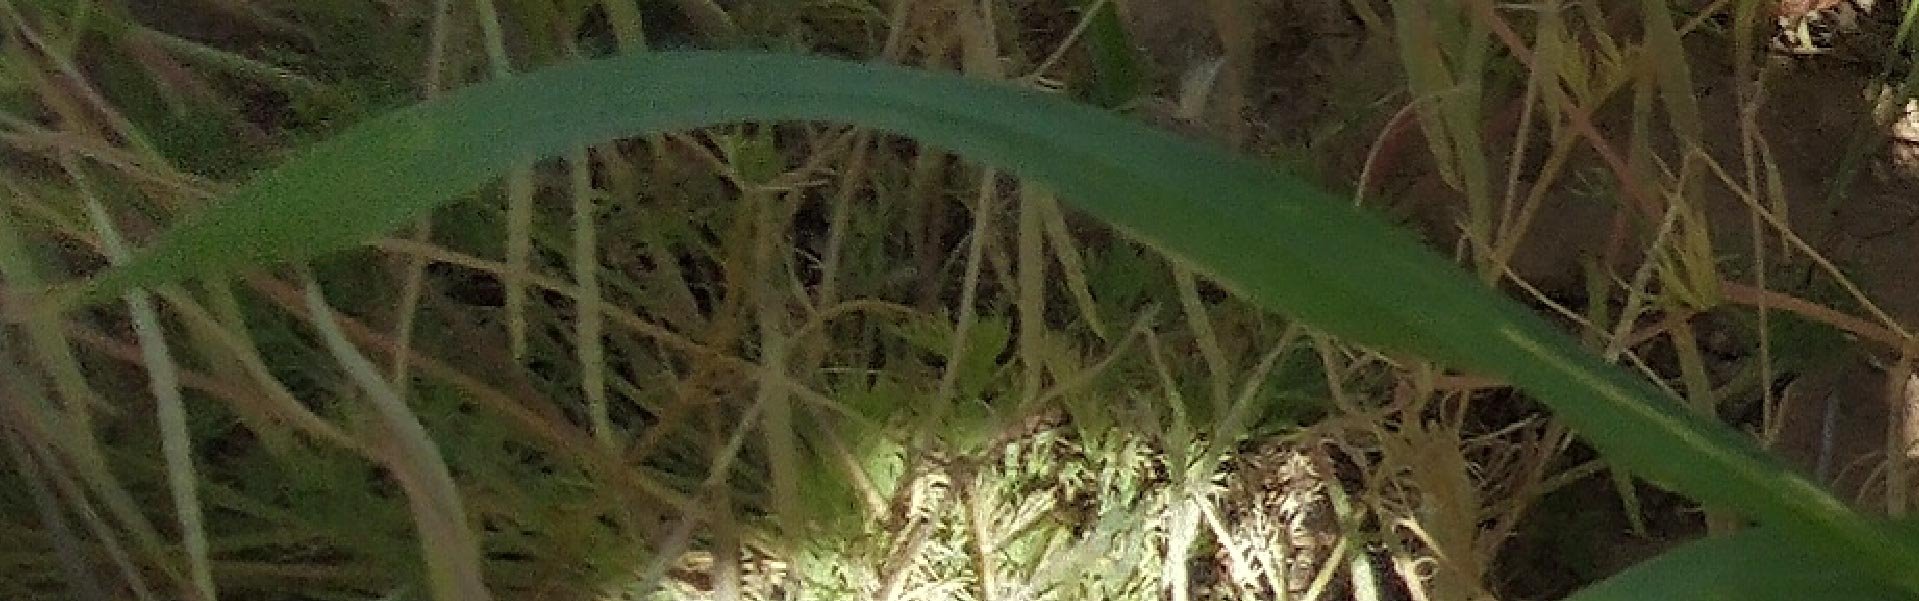
Label: Wheat___Healthy